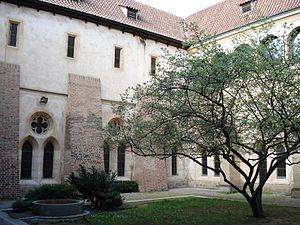
Cloitre du couvent de Ste Agnes de Boheme, Prague Čeština: Anezsky klaster v Praze